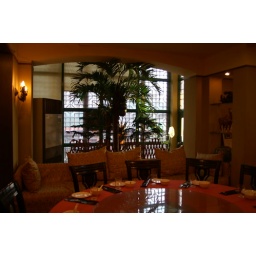
It was a private room with a sofa by the window and lots of interesting artifacts on the shelves.